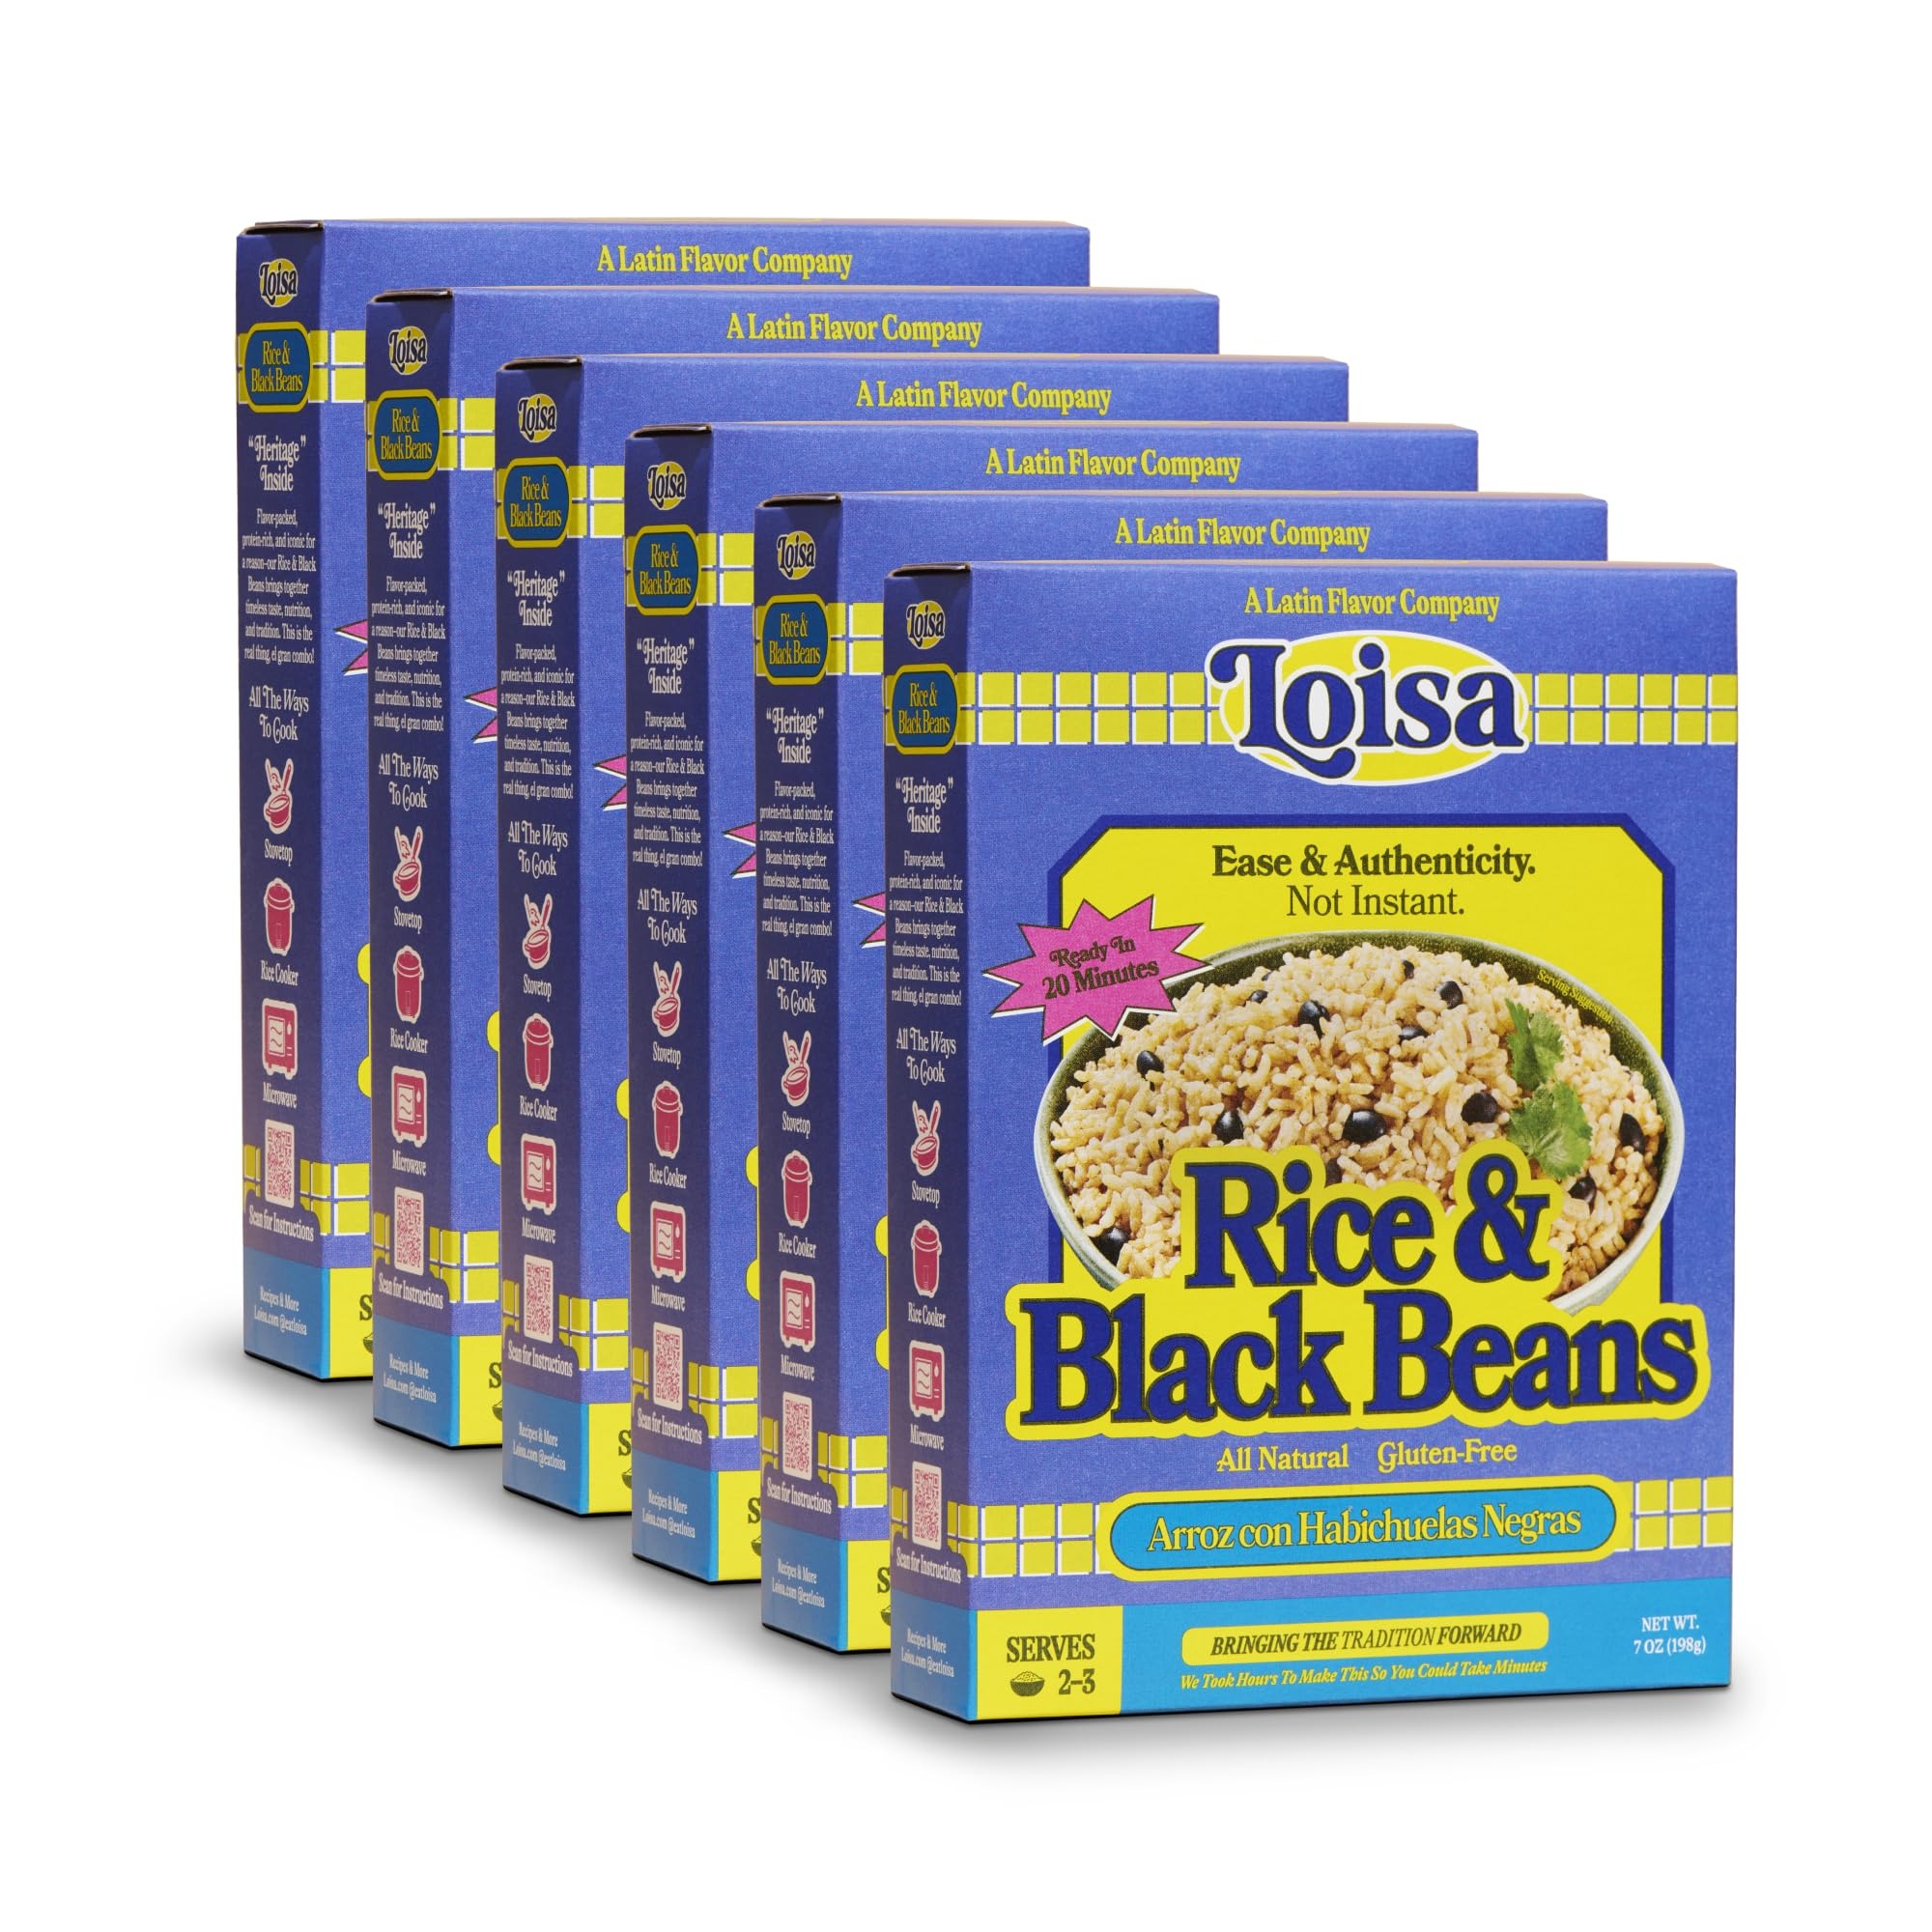
Item Name: Loisa Rice & Black Beans, Premium Latin Rice & Beans, Non-GMO, No MSG, No Artificial Flavors, No Artificial Colors, Organic Spices, 7 oz, Pack of 6
Bullet Point 1: ✅ Authentic Latin Rice & Beans, Made Simple – A rich combination of premium rice and black beans, infused with real Latin flavors.
Bullet Point 2: 🔥 Quality You Can Taste – Made with real ingredients, organic spices, and absolutely no MSG or artificial flavors. Non-GMO Verified.
Bullet Point 3: ⏱ Quick & Easy – Ready in 20 minutes with stovetop, rice cooker, or microwave options. Perfect for meal prep & family dinners.
Bullet Point 4: 🍛 A Hearty Favorite – A satisfying blend of rice and black beans. Get creative, add a protein or veggies for a complete meal.
Bullet Point 5: 🌍 A Brand with Heart – Latin-owned, born in Nueva York, and rooted in culture and community. No shortcuts—just real, honest food fit for generations to come.
Value: 6.0
Unit: Count

Price: 29.97